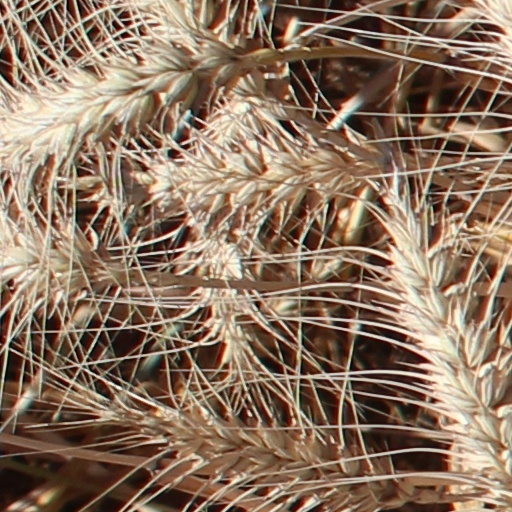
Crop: wheat